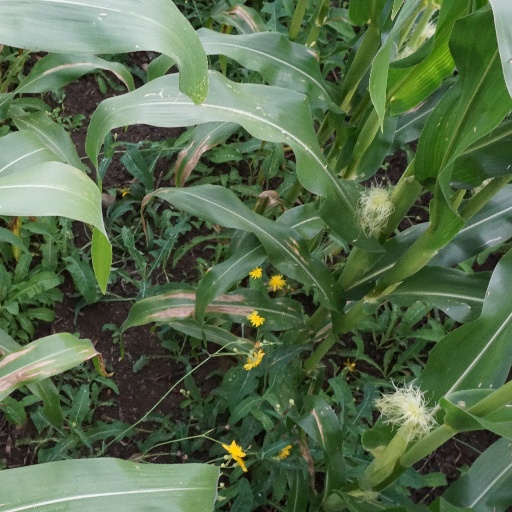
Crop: maize; corn